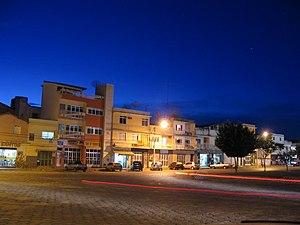
Caculé est une municipalité brésilienne de l'État de Bahia et la Microrégion de Guanambi.